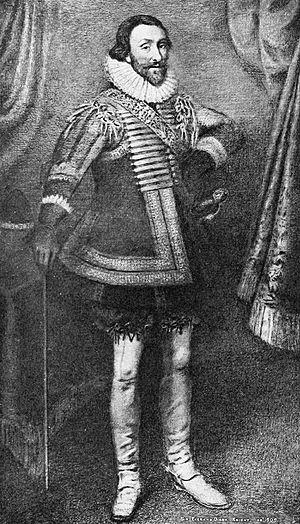
Sir Everard Digby, gentilhomme anglais.